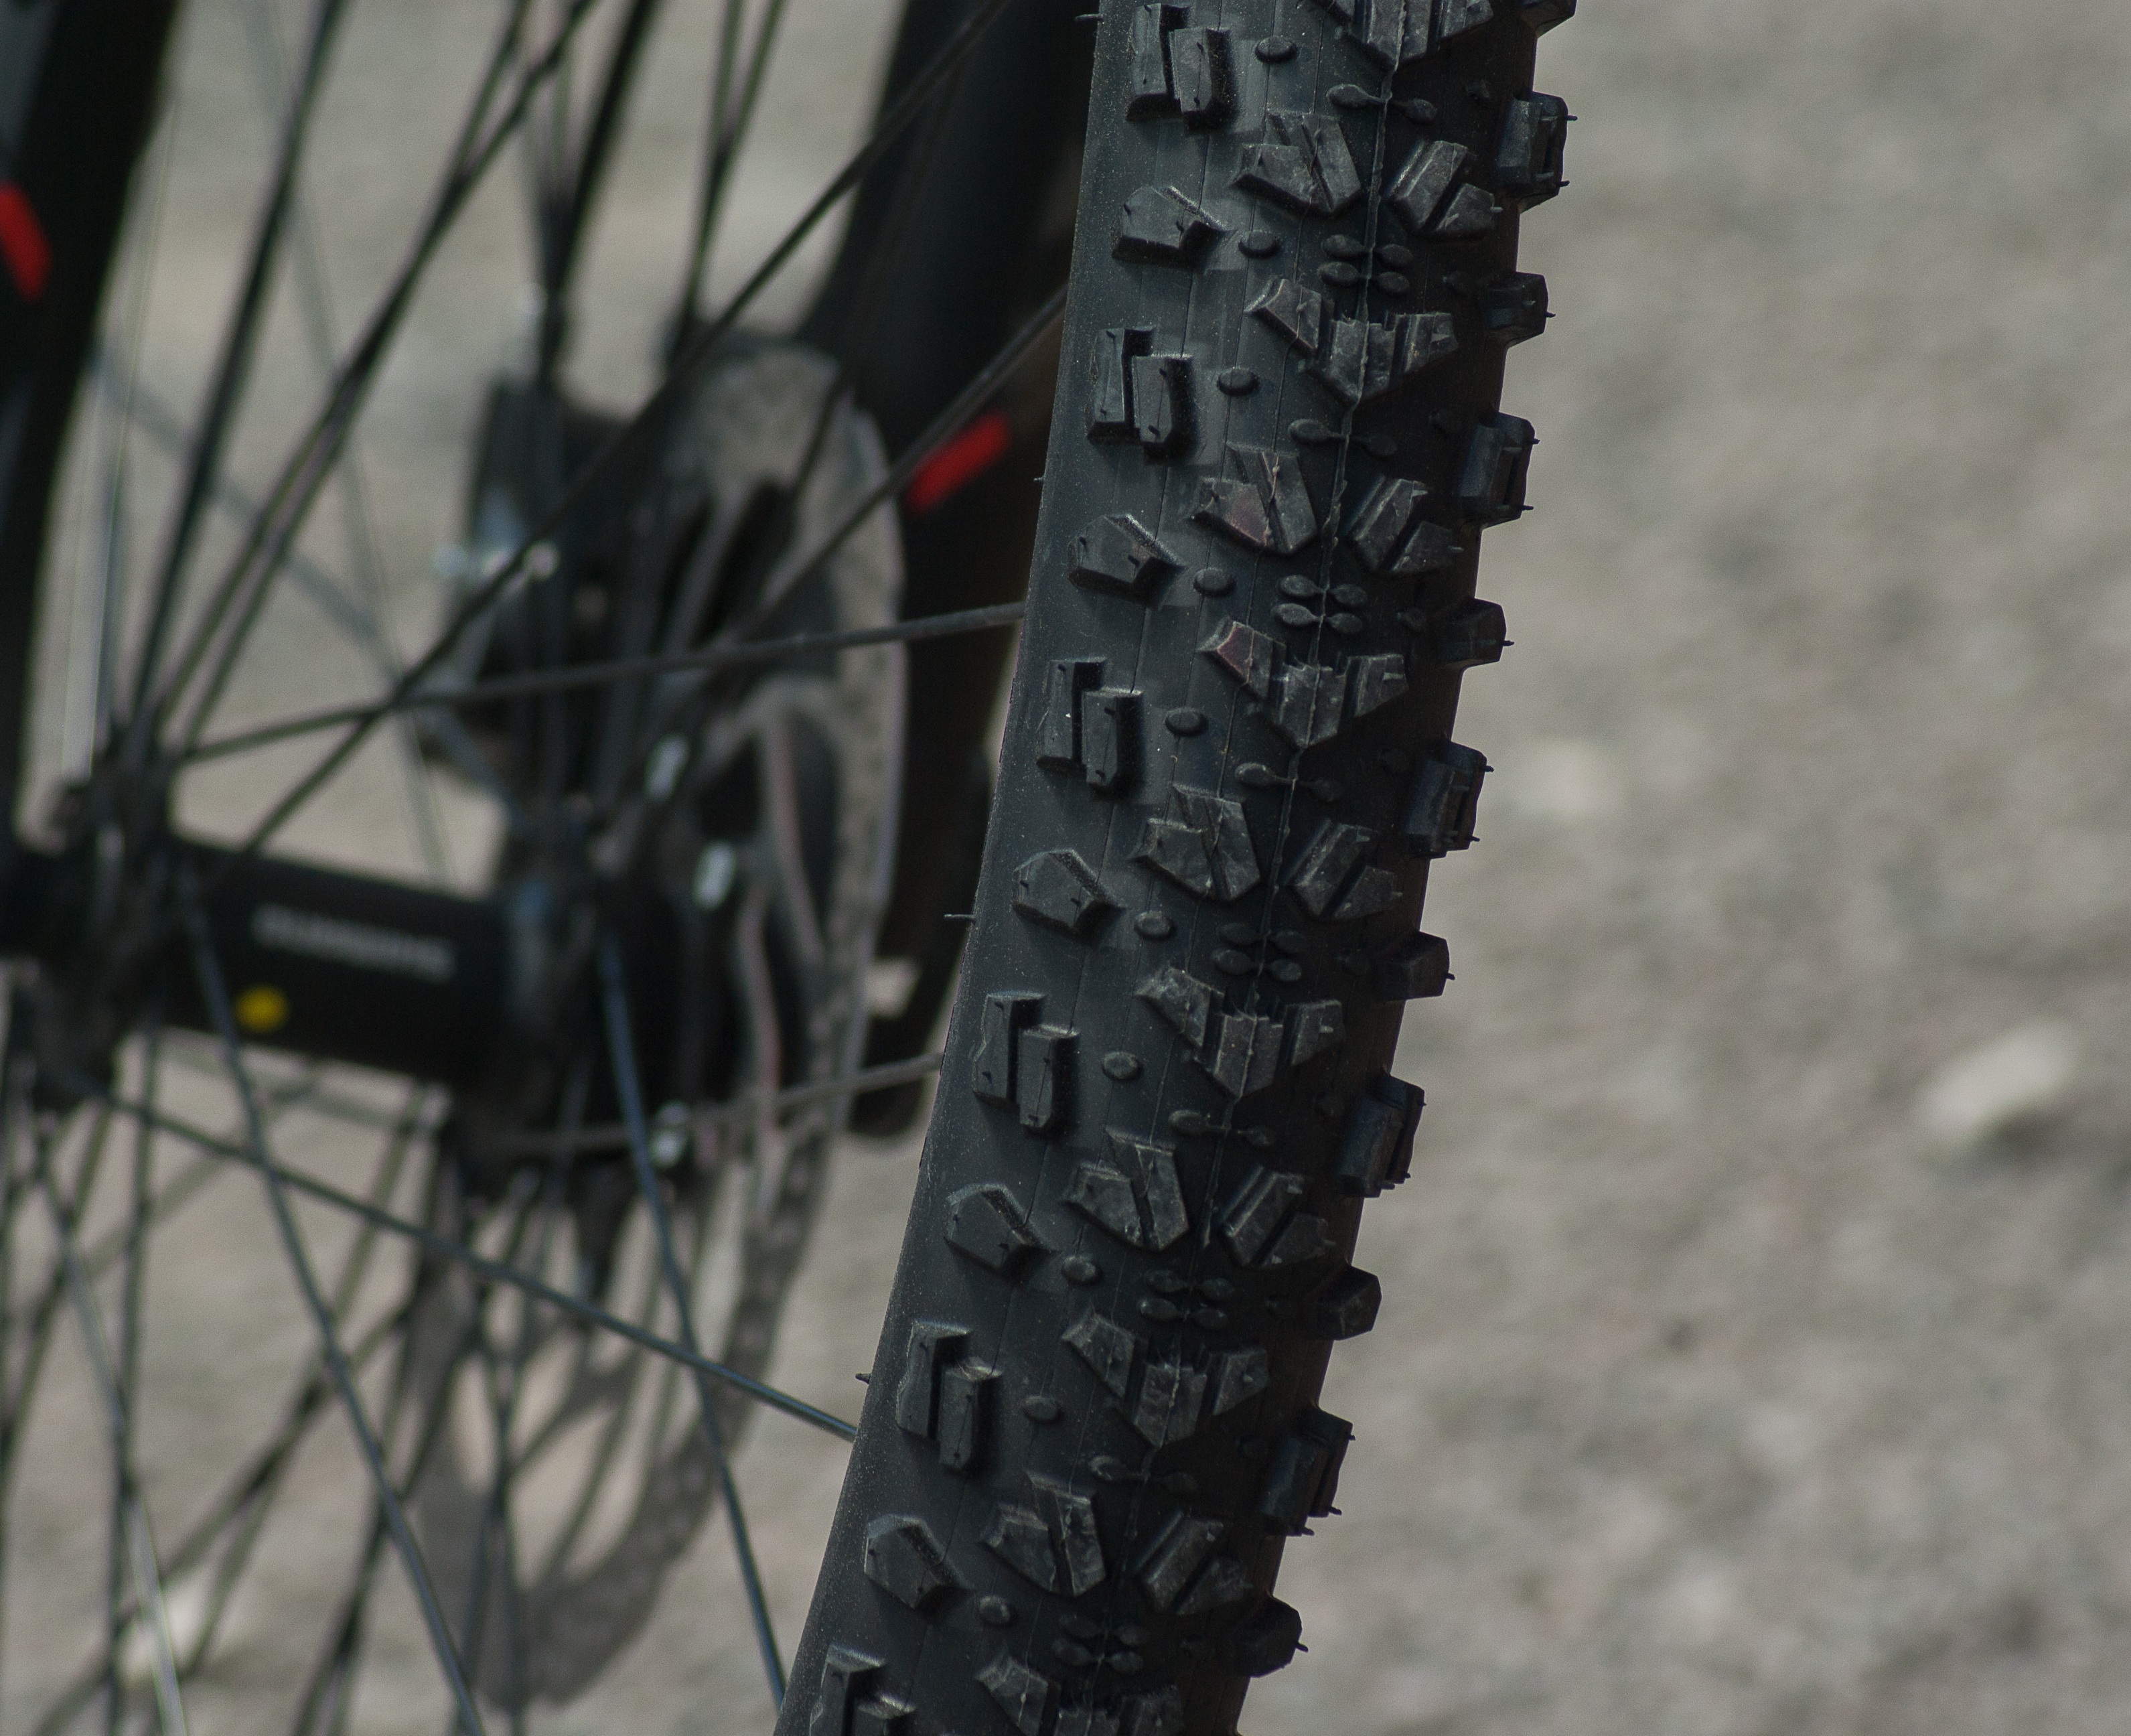
wheel, bicycle, bike, vehicle, tire, mountain bike, rim, freeride, mountain biking, tread, bicycle part, cyclo cross bicycle, automotive tire, road bicycle